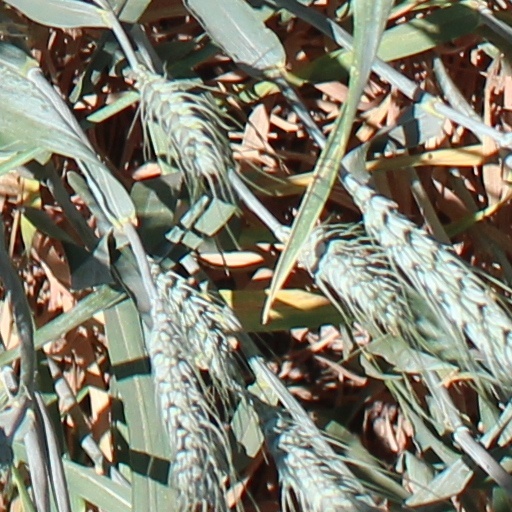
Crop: wheat